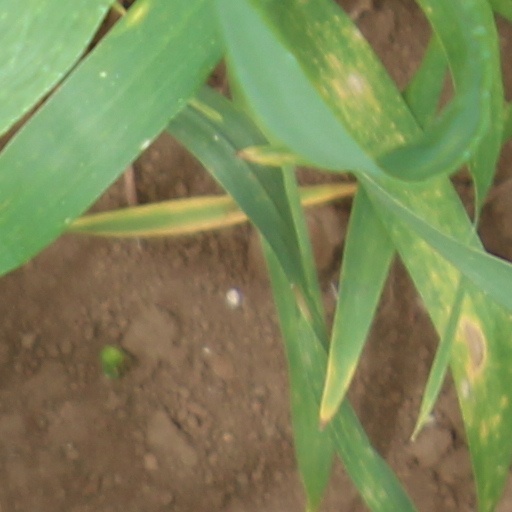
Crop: wheat